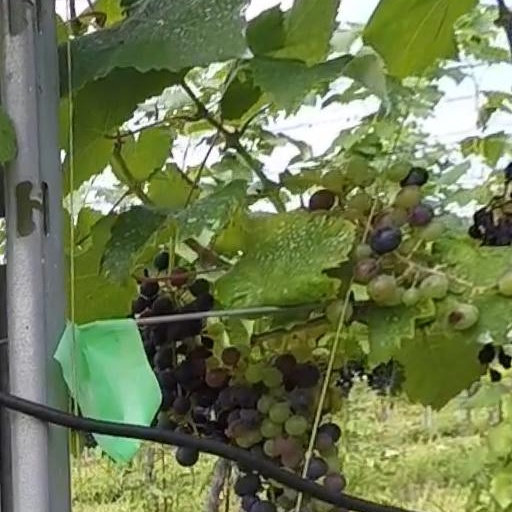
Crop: grape